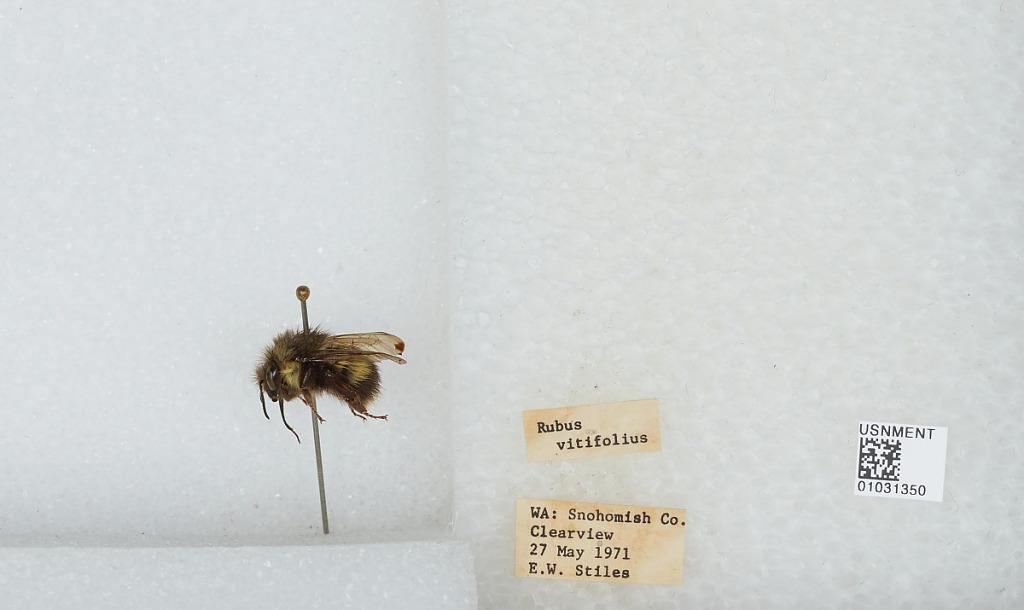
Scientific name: Bombus (Pyrobombus) sitkensis Nylander
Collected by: E. Stiles
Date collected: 1971-5-27
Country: United States
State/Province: Washington
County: Snohomish
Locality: Clearview
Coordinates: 47.8292, -122.145